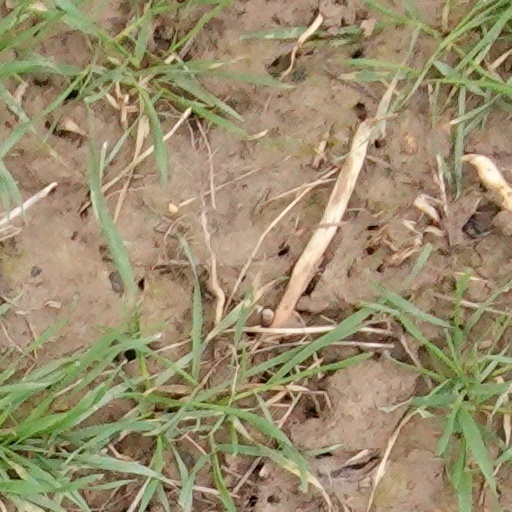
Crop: wheat